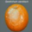
Label: orange